Military

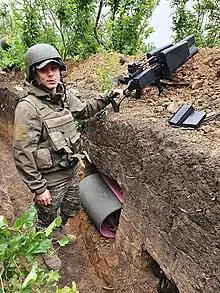
A frontline Ukrainian soldier with an anti-drone rifle, which uses directed energy to disable its target. The mainstream use of drone technology in the Russian invasion of Ukraine led to a need to research, develop and deploy effective counter-measures.

Military history is often considered to be the history of all conflicts, not just the history of the state militaries. It differs somewhat from the history of war, with military history focusing on the people and institutions of war-making, while the history of war focuses on the evolution of war itself in the face of changing technology, governments, and geography.